Convento de Santa Clara de Asis

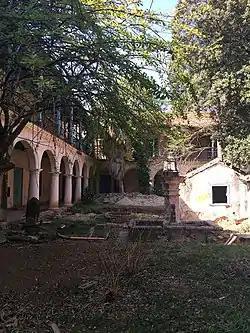
One of the abandoned cloisters of the Convento de Santa Clara de Asis

The Convento de Santa Clara de Asis (Spanish for "Convent of Santa Clara de Asis") is a convent in Havana, Cuba. Built in the 17th century, the convent has since been partially abandoned and converted into a storehouse.